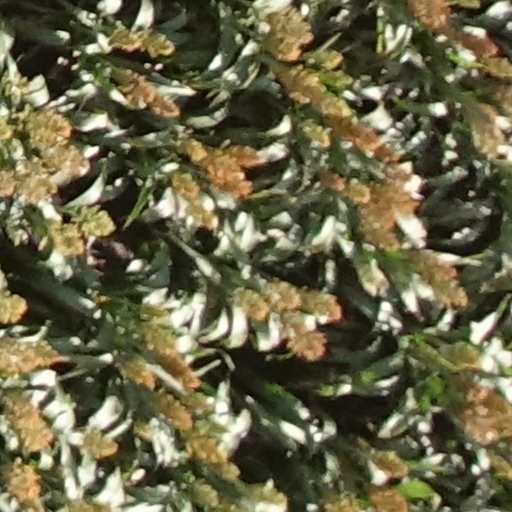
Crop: sorghum